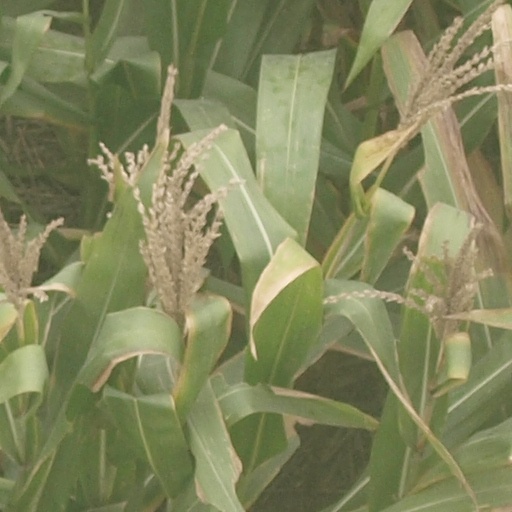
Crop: maize; corn